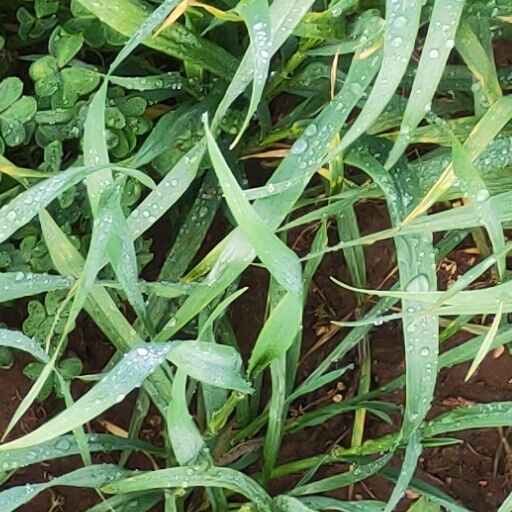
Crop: wheat